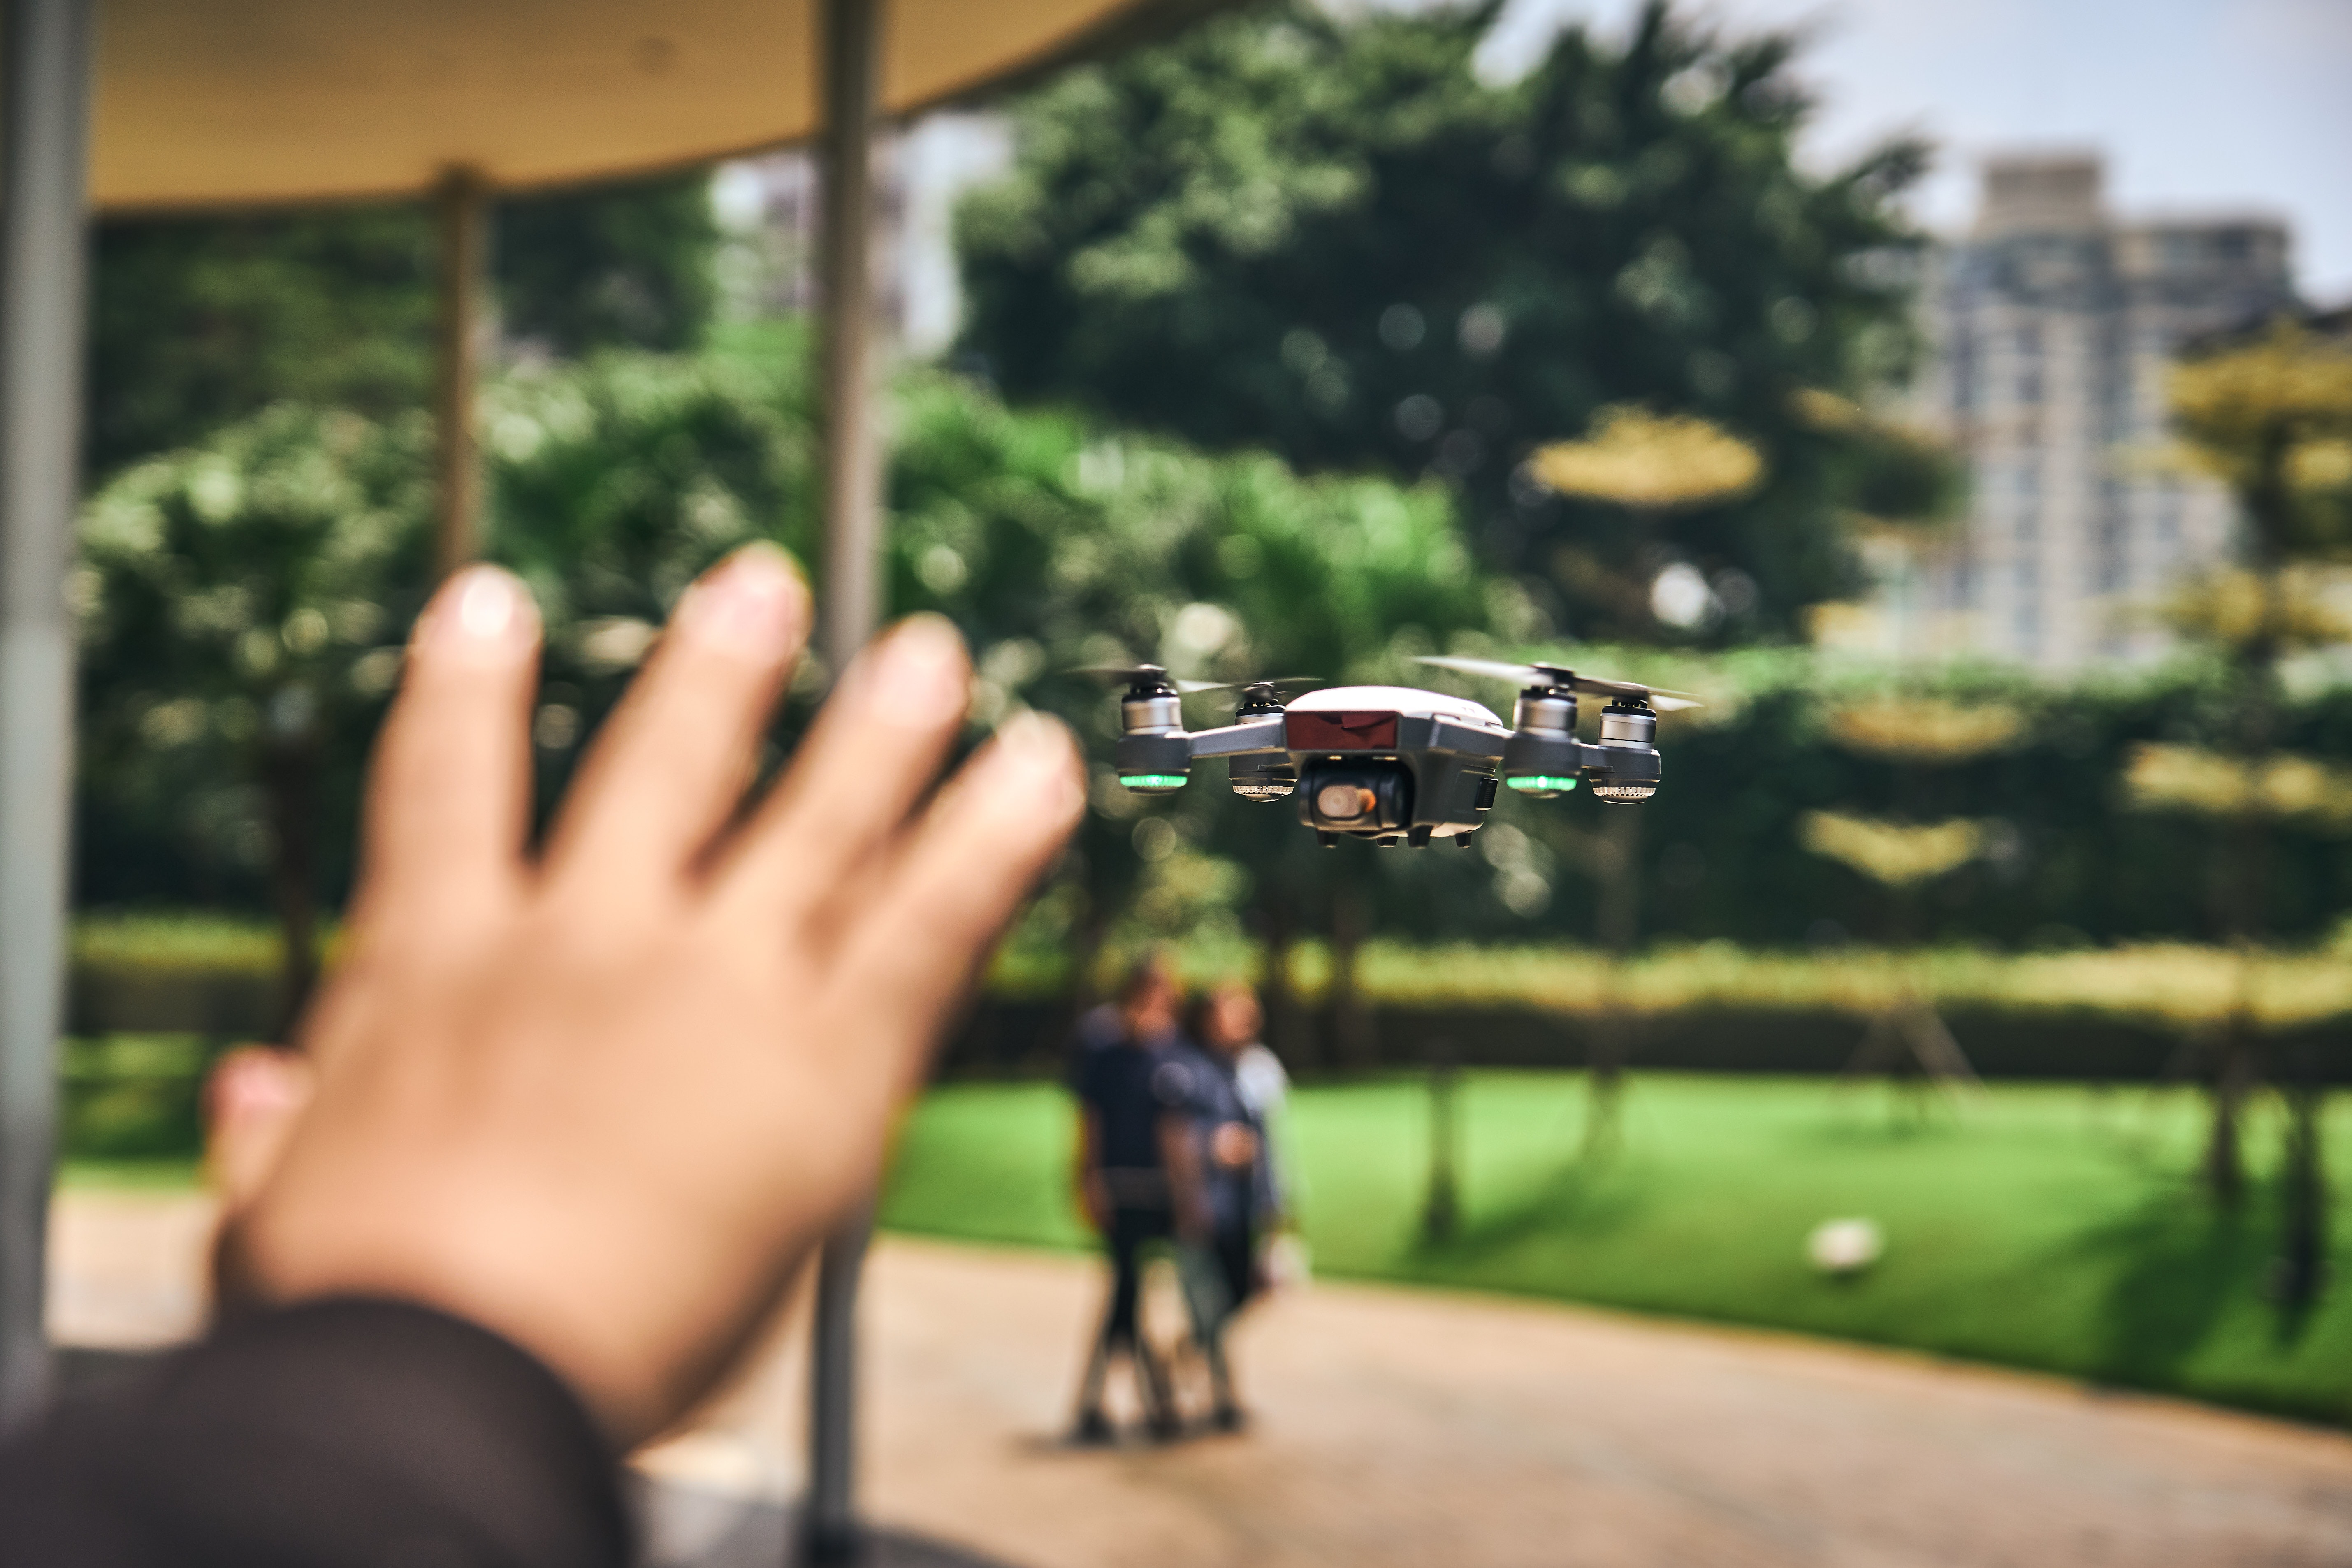
finger, hand, tree, vehicle, photography, car, gesture